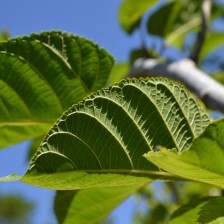
Variety: TaiwanStraberry